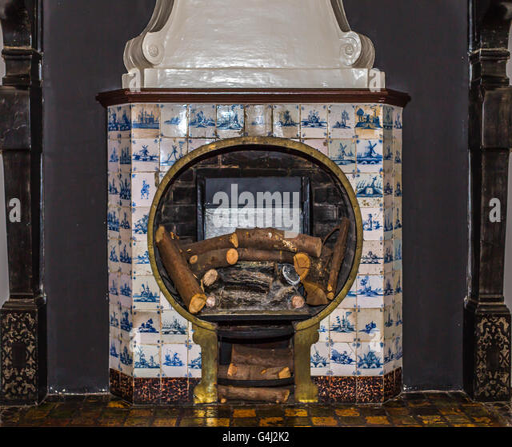
old fireplace in a castle